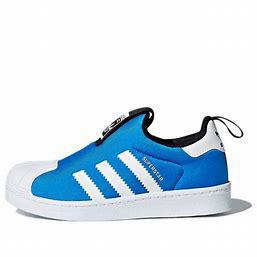
Brand: Adidas
Model: Superstar 360